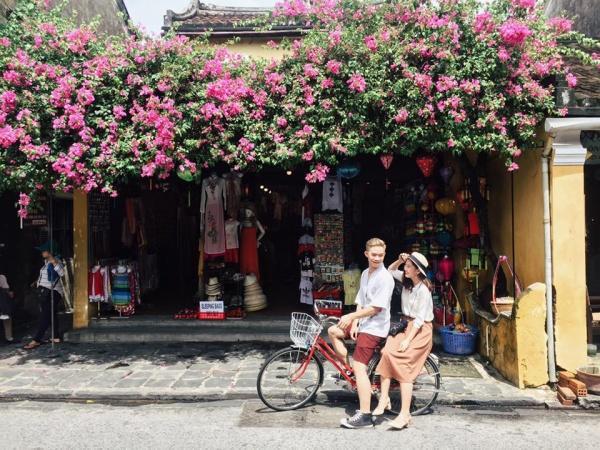
cặp đôi nam nữ đang ngồi trên một chiếc xe đạp